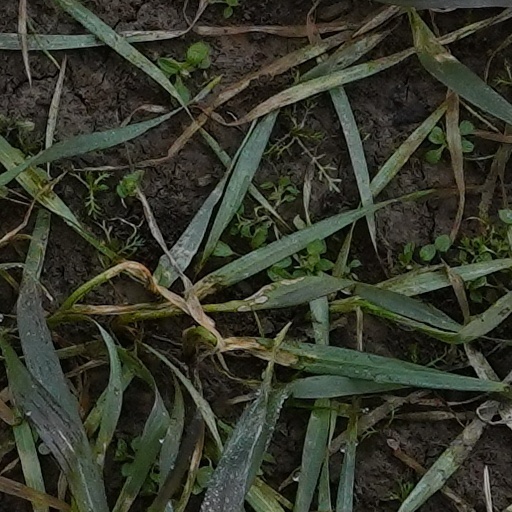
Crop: wheat